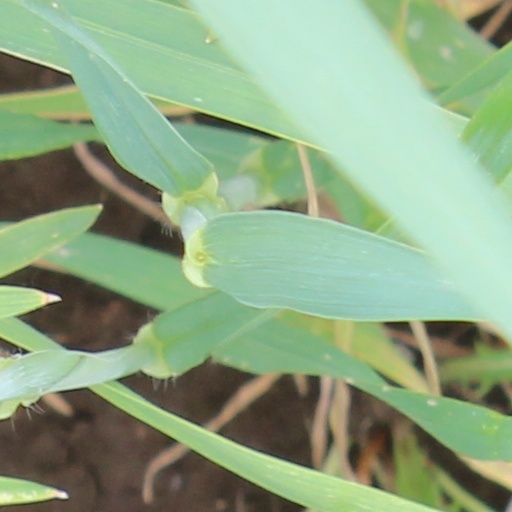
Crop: wheat